Exo

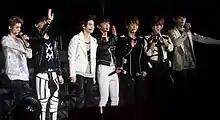
Exo at SM Town Live World Tour III in Singapore in November 2012

Exo-K and Exo-M debuted with the single "Mama" on April 8, 2012, followed by the EP "Mama" on April 9. The two sub-groups promoted the album separately; Exo-K performed on South Korean music program "Inkigayo", while Exo-M performed on the Top Chinese Music Awards in Shenzhen on the same day. The Korean version of the EP peaked at number one on South Korea's Gaon Album Chart and at number eight on the "Billboard" World Albums Chart, while the Mandarin version reached number two on China's Sina Album Chart and number one on various Chinese streaming platforms. Prior their debut, Exo released two singles, "What Is Love" and "History", which peaked at numbers 88 and 68, respectively, on the Gaon Digital Chart and at number six on the Sina Music Chart. Exo was awarded Best New Asian Group at the 2012 Mnet Asian Music Awards and the Newcomer Award at the Golden Disc Awards.